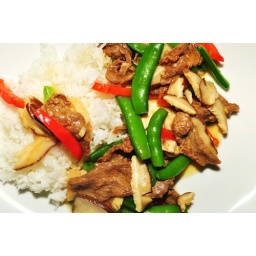
with bell peppers, green onions, and Shiitake mushrooms in a sauce of chicken stock and Chinese cooking wine